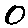
Label: 0